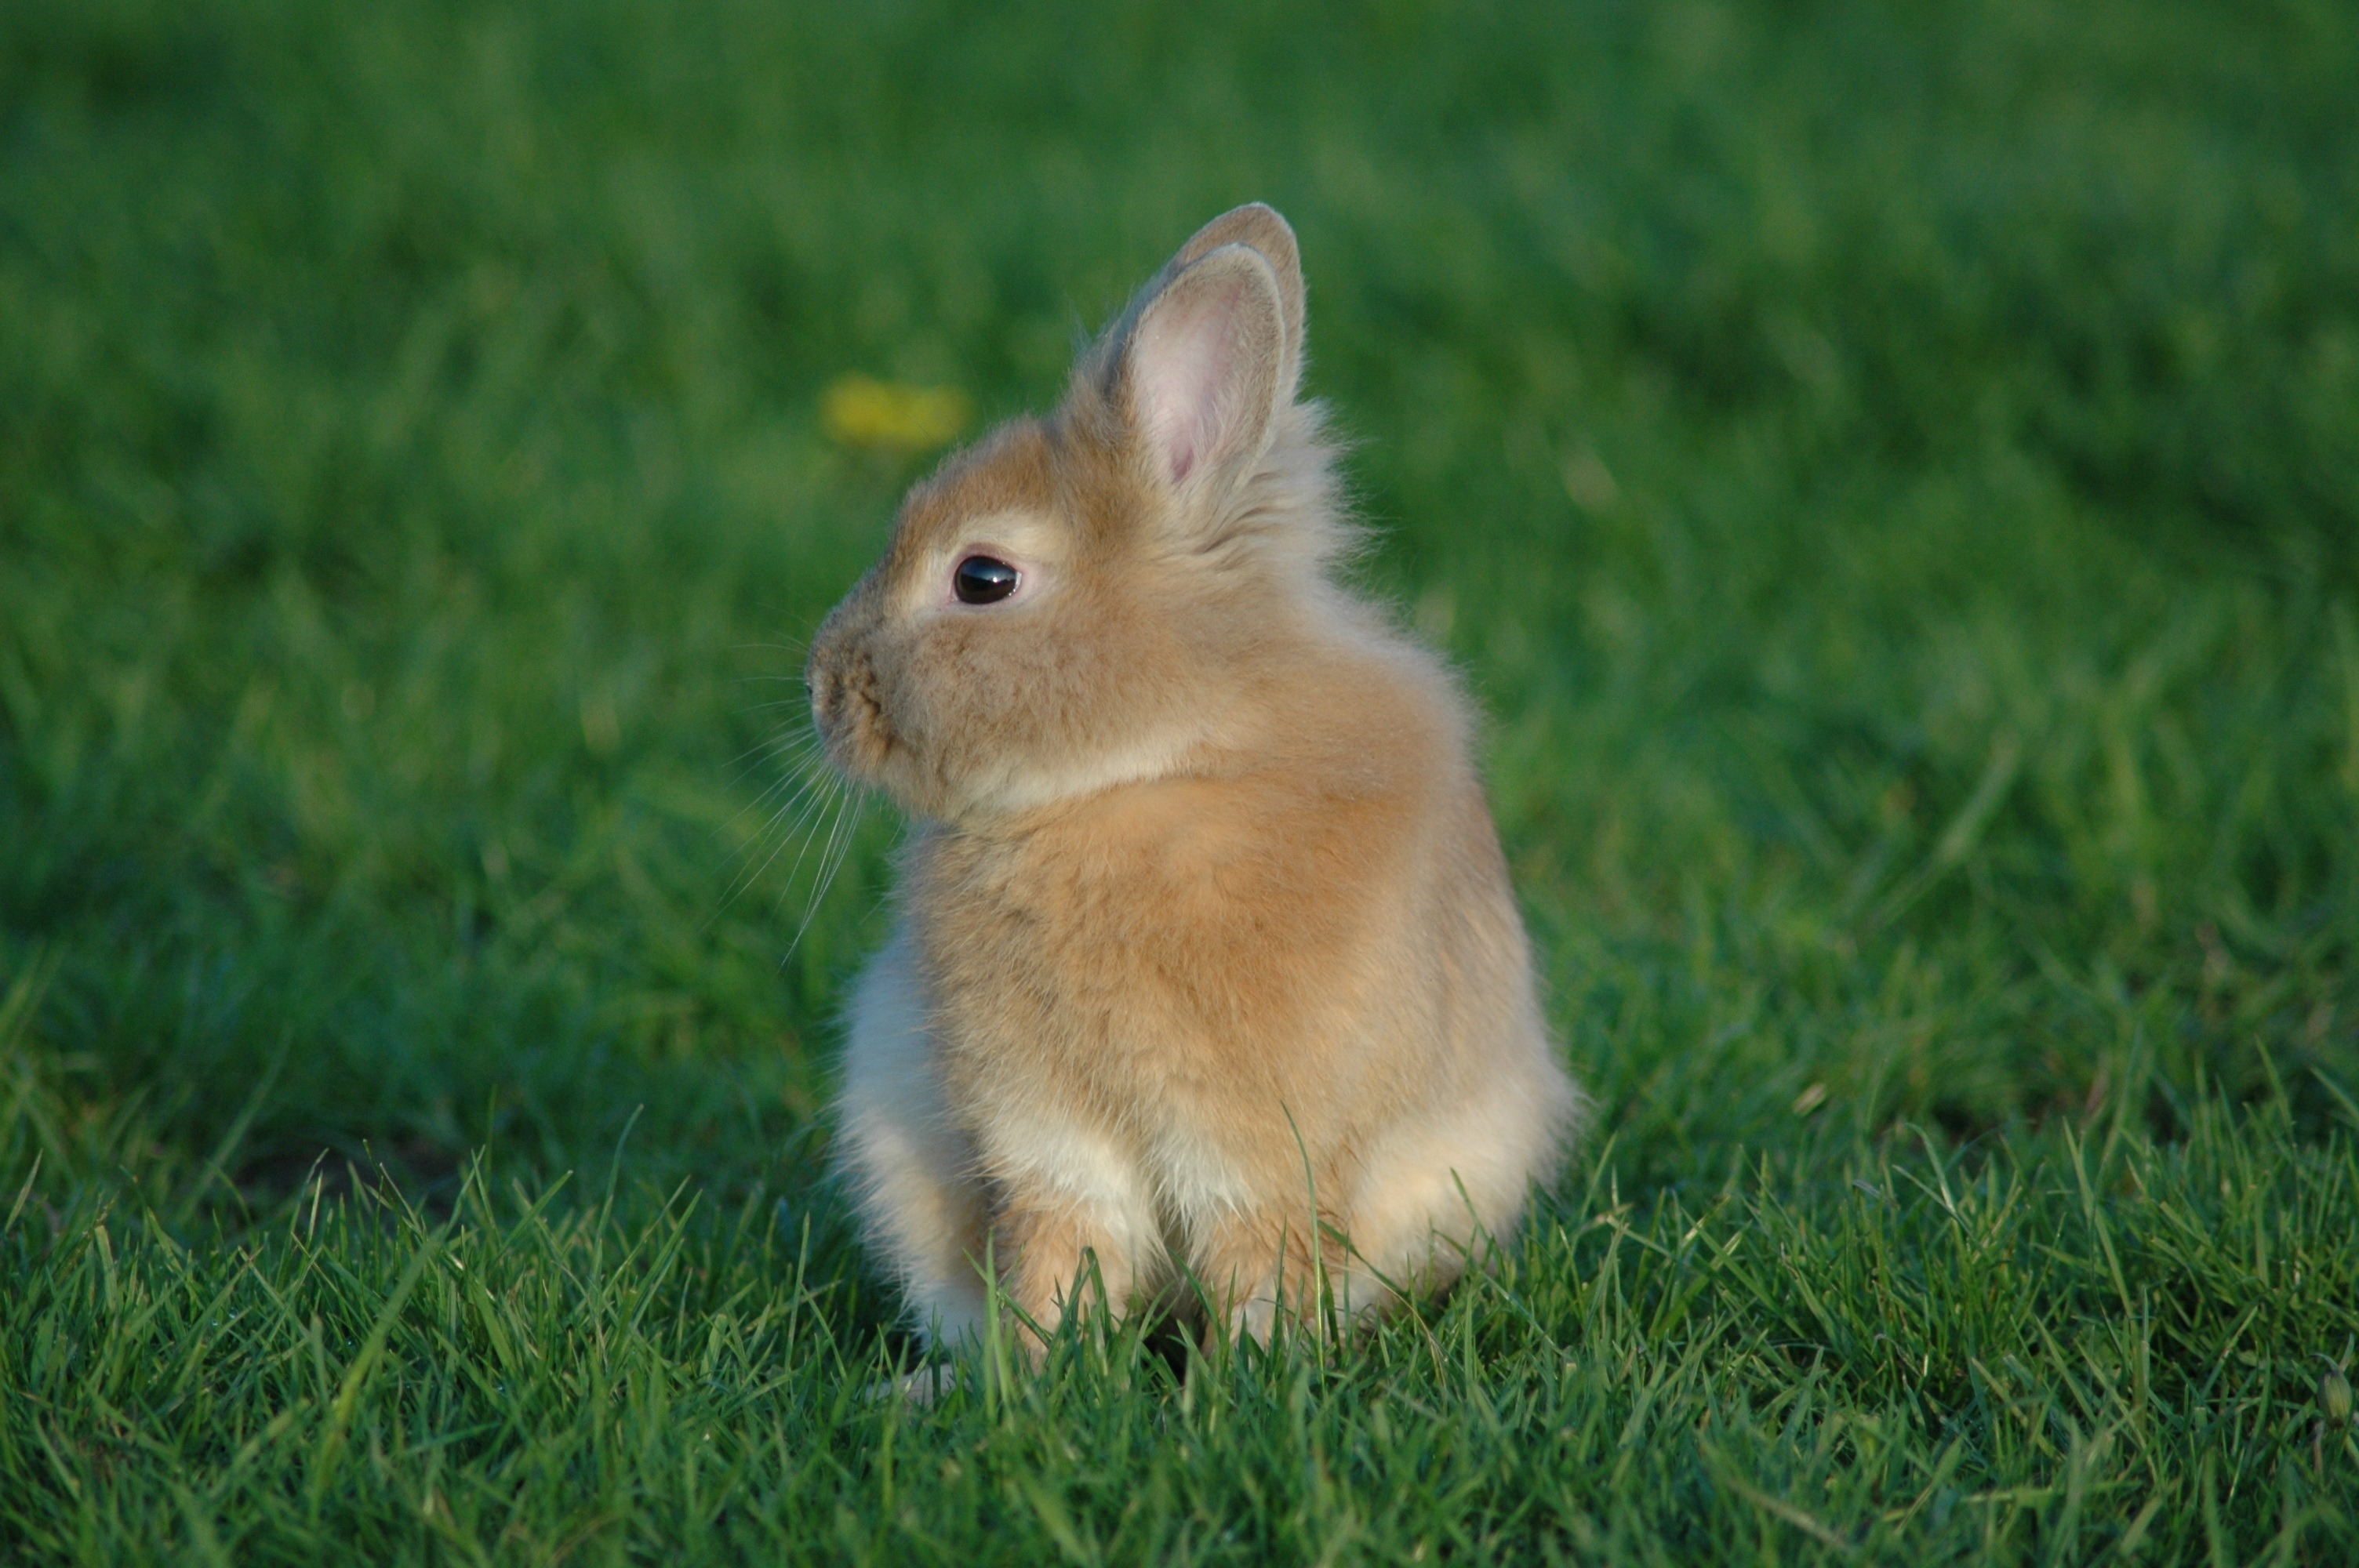
grass, lawn, meadow, prairie, wildlife, mammal, fauna, rabbit, hare, whiskers, animals, vertebrate, domestic rabbit, rabits and hares